Eva de Goede

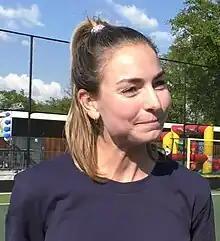
De Goede in 2023

Eva Roma Maria Drummond (née de Goede, born 23 March 1989) is a Dutch field hockey player and triple Olympic champion, having played in the Dutch teams that won the gold medals in the 2008, 2012 and 2020 Summer Olympics. She also won a silver medal at the 2016 Summer Olympics. She was part of the Dutch squad that won the 2007 Champions Trophy.